Charlotte Emerson Brown

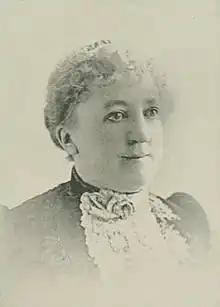
"A Woman of the Century"

She became president of the Woman's Club of Orange. In 1890, she was elected president of the General Federation of Women's Clubs, an organization which encouraged women to educate themselves and become advocates in their communities. Members advocated for clean milk, street lights, and libraries, as well as for regulations regarding child labor and child and maternal health. According to one viewpoint, the exclusion of men in these clubs was helpful in allowing women to develop their own leadership skills. Under Brown's leadership, the organization grew from an initial meeting of delegates from sixty-one clubs to 475,000 U.S. women from 2,865 clubs in the mid-1920s, and was notable for assisting the career development of advocates such as Eleanor Roosevelt. Membership peaked at 830,000 members in 1955. Brown served as the organization's president until 1894.